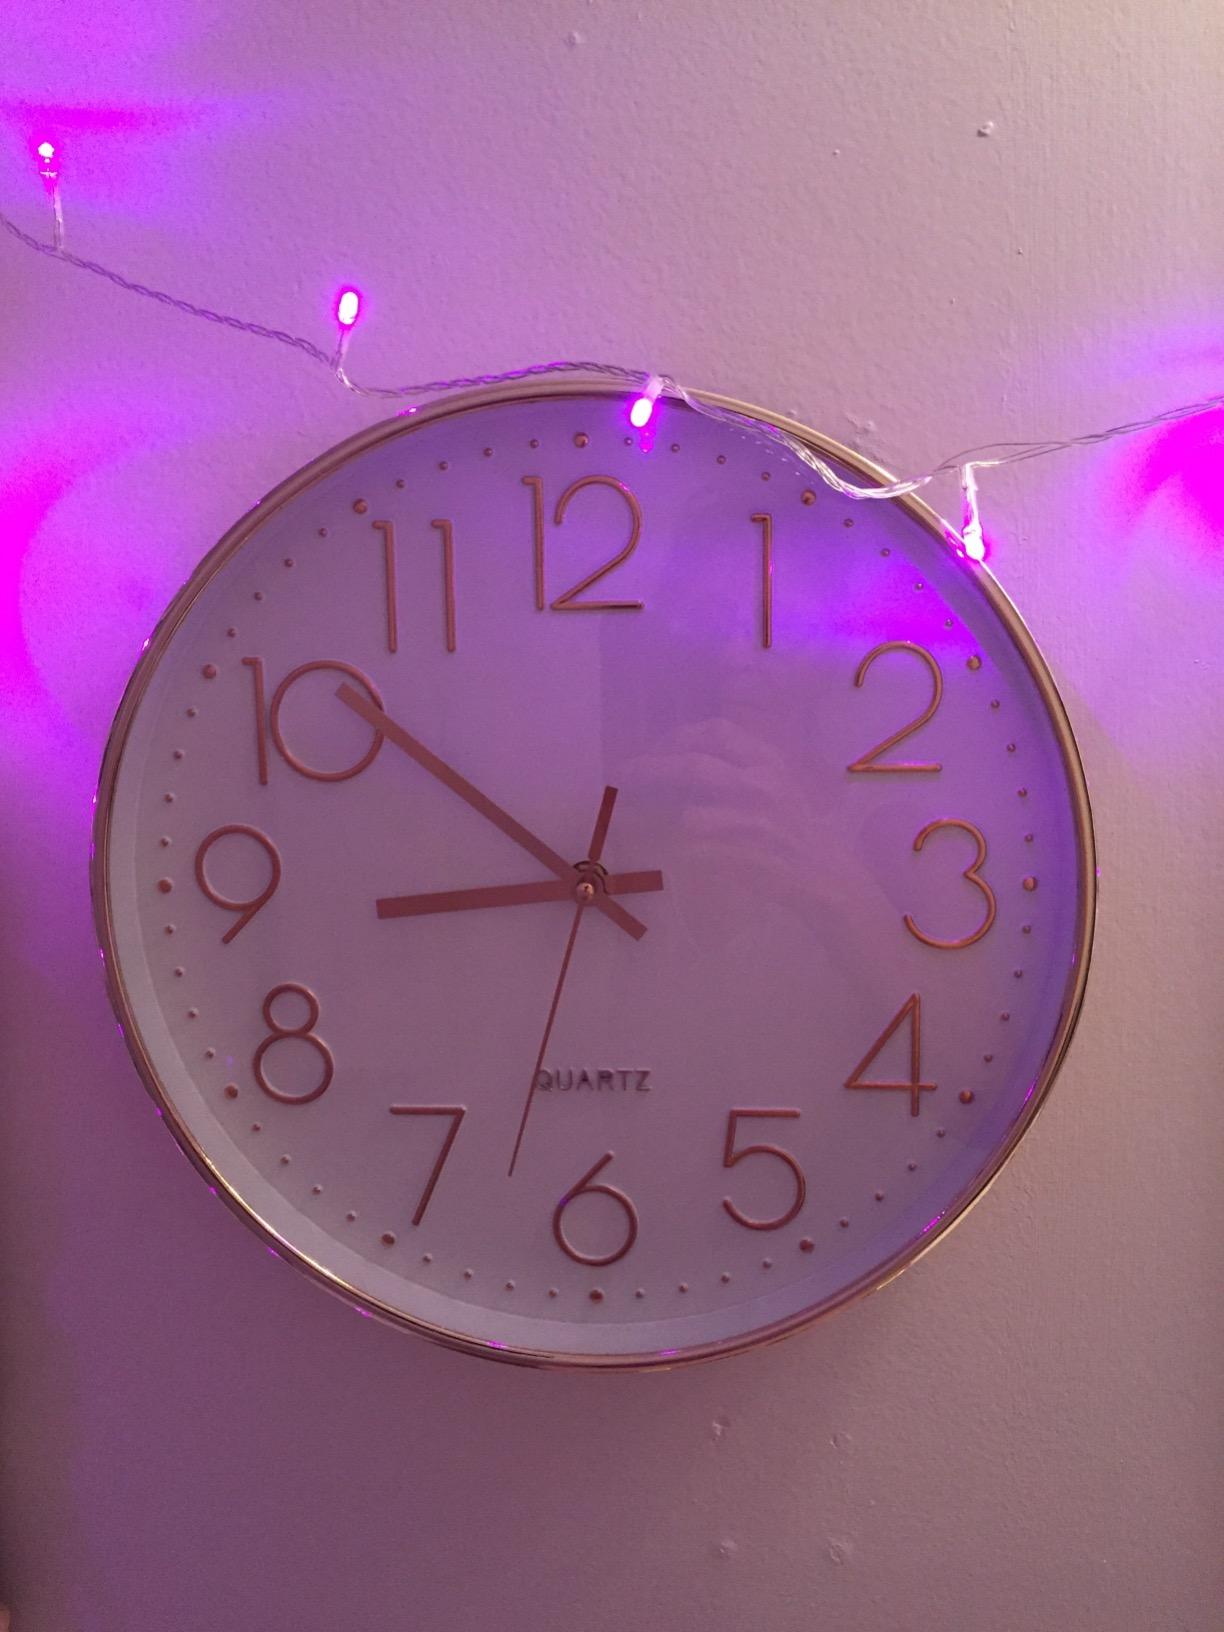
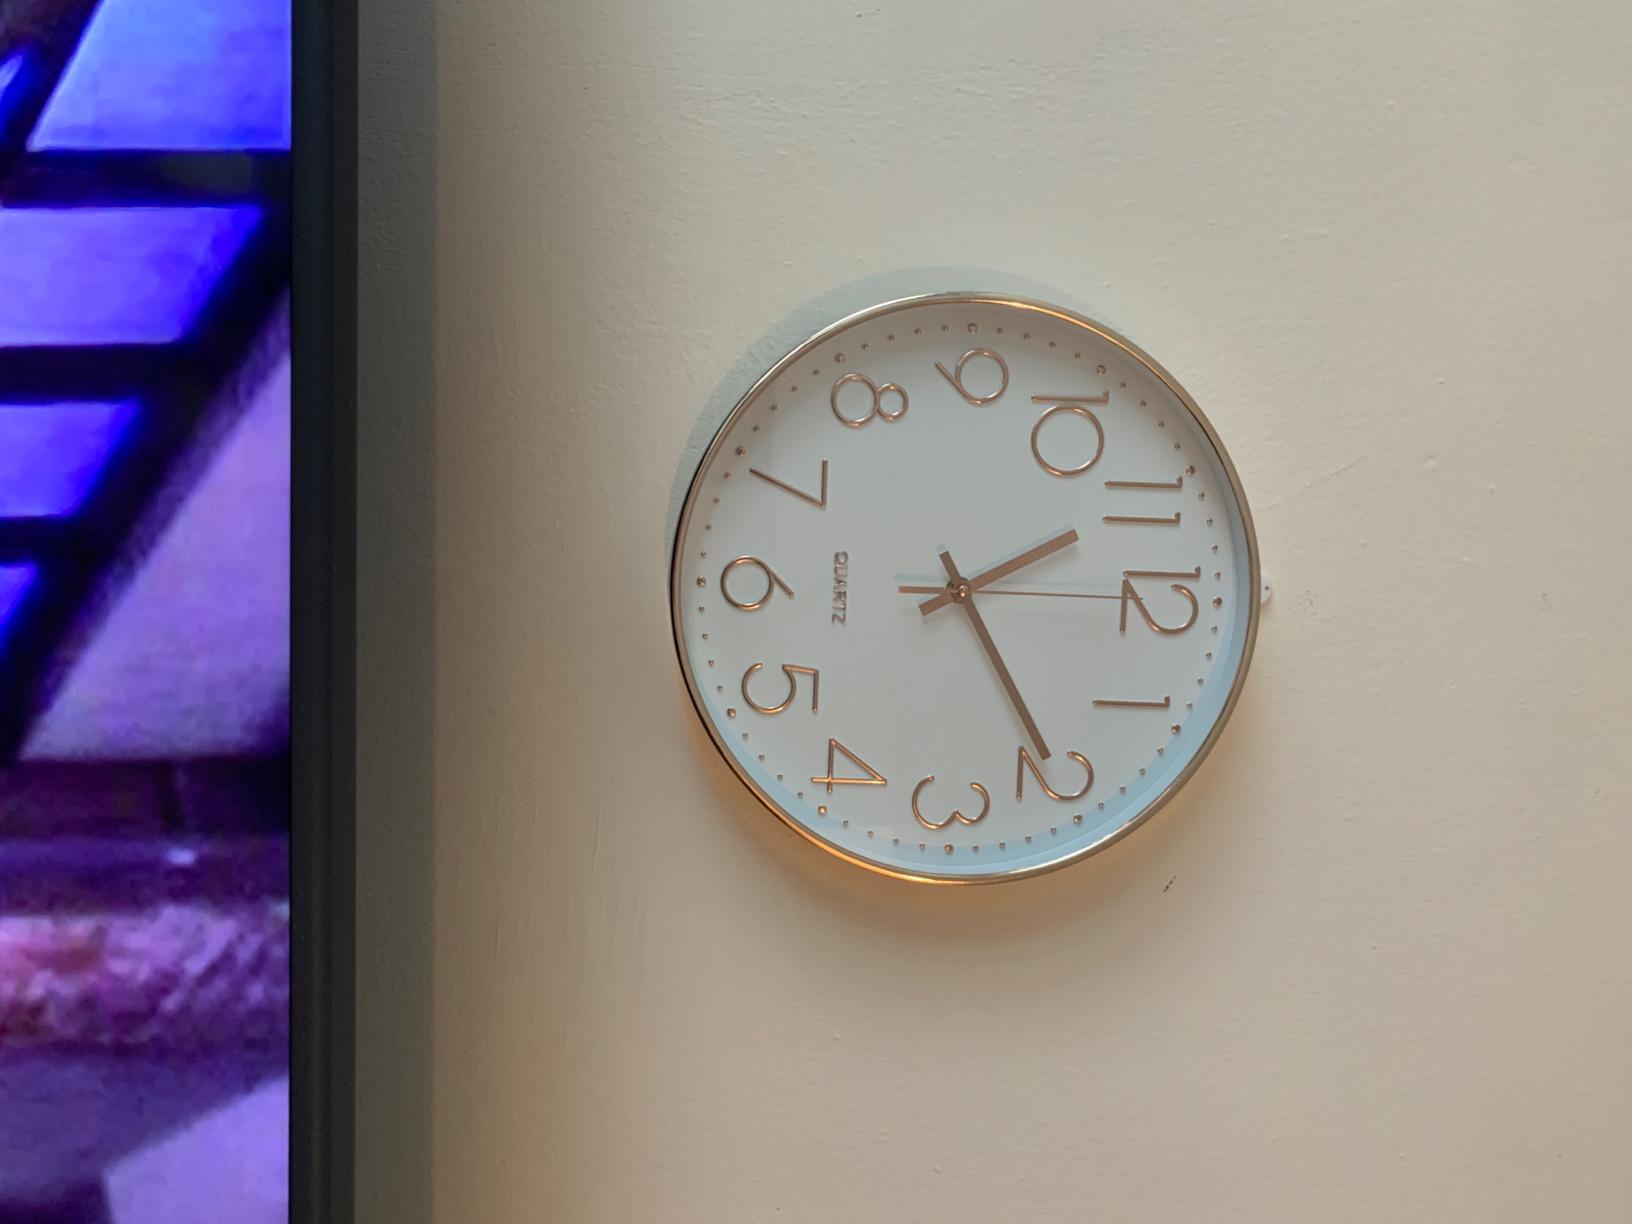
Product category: clock
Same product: yes